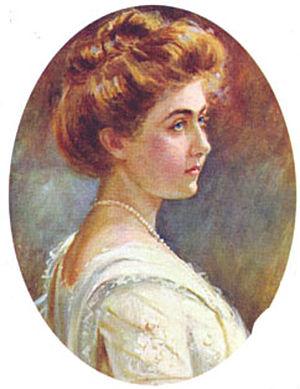
Le Princess Patricia's Canadian Light Infantry ou PPCLI, littéralement l'« Infanterie légère canadienne de la princesse Patricia », est l'un des trois grands régiments d'infanterie des Forces armées canadiennes.